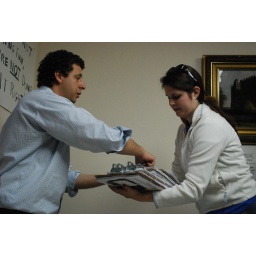
Virginia Young Democrats from across the state came to the Northern Virginia field office in Fairfax on October 4, 2008.Virginia Young Democrats from across the state came to the Northern Virginia field office in Fairfax on October 4, 2008.Virginia Young Democrats from across the state came to the Northern Virginia field office in Fairfax on October 4, 2008.